Konso people

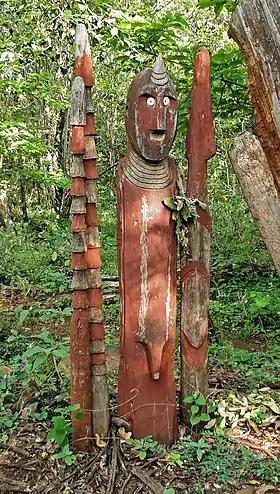
A waga (grave marker) near the town of Konso

Although there are today marked differences in customs between the Konso and their Oromo neighbors, Konso society has also retained some commonalities with traditional Oromo culture. The latter include the "gadaa" generation-grading system of social organization, similar high priests and a cult of phallicism.